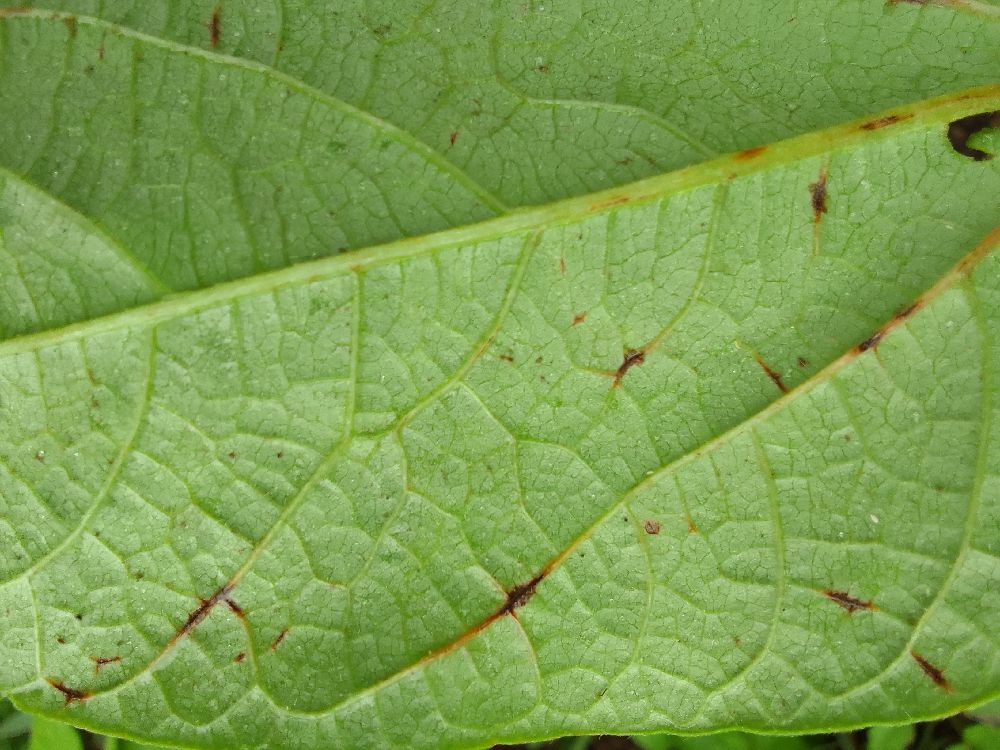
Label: anthracnose